Birbal

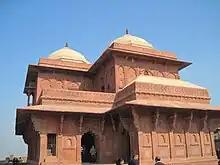
Birbal's house at Fatehpur Sikri, he was the only courtier to get a special place near Akbar's palace.

Akbar had started a religion called Din-i-Ilahi, which acknowledged him as God's representative on earth and had a combination of Hindu and Muslim beliefs. In the "Ain-i-Akbari "(The Institutes of Akbar), it is mentioned that Birbal was one of the few people other than Akbar who were its followers, besides being the only Hindu. He had a close association with Akbar, despite being fourteen years elder than him; of the nine "ratnas", Birbal was often called the brightest jewel. Badayuni referred to this in sarcasm, as "a case of 'thy flesh is my flesh and thy blood my blood'". Akbar is reported to have saved Birbal's life in two instances.